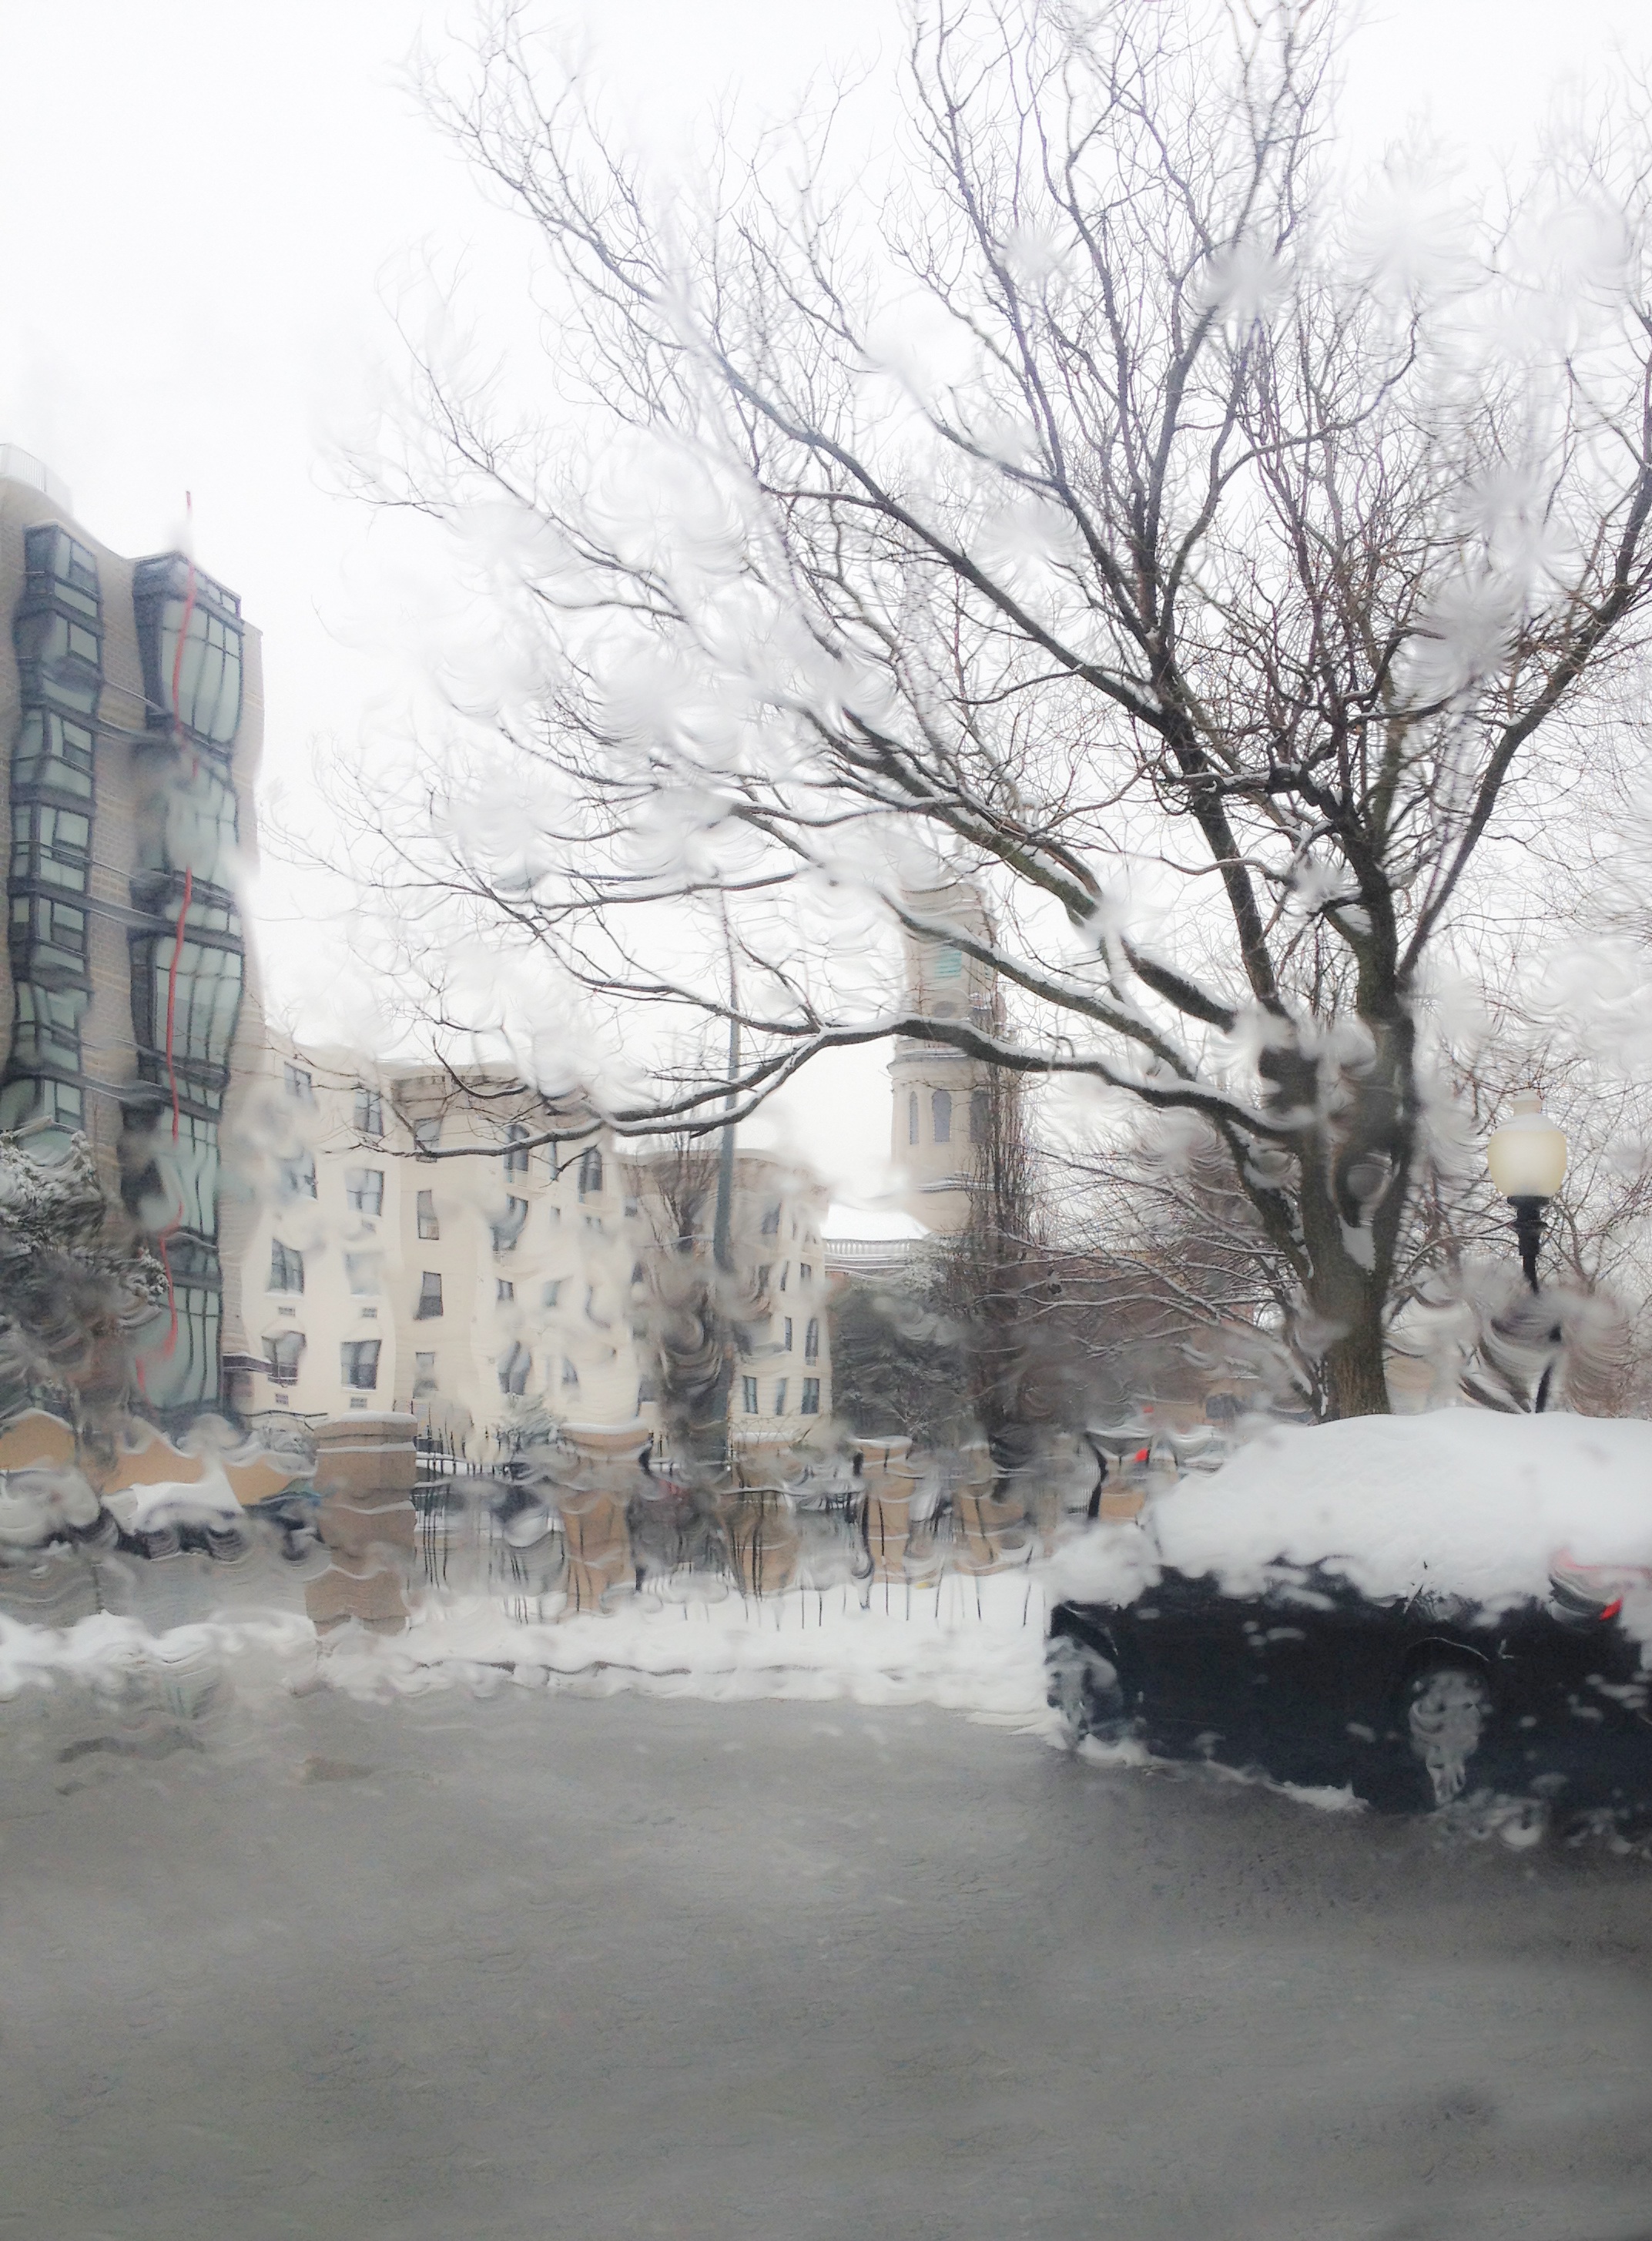
snow, winter, ice, weather, season, blizzard, freezing, winter storm